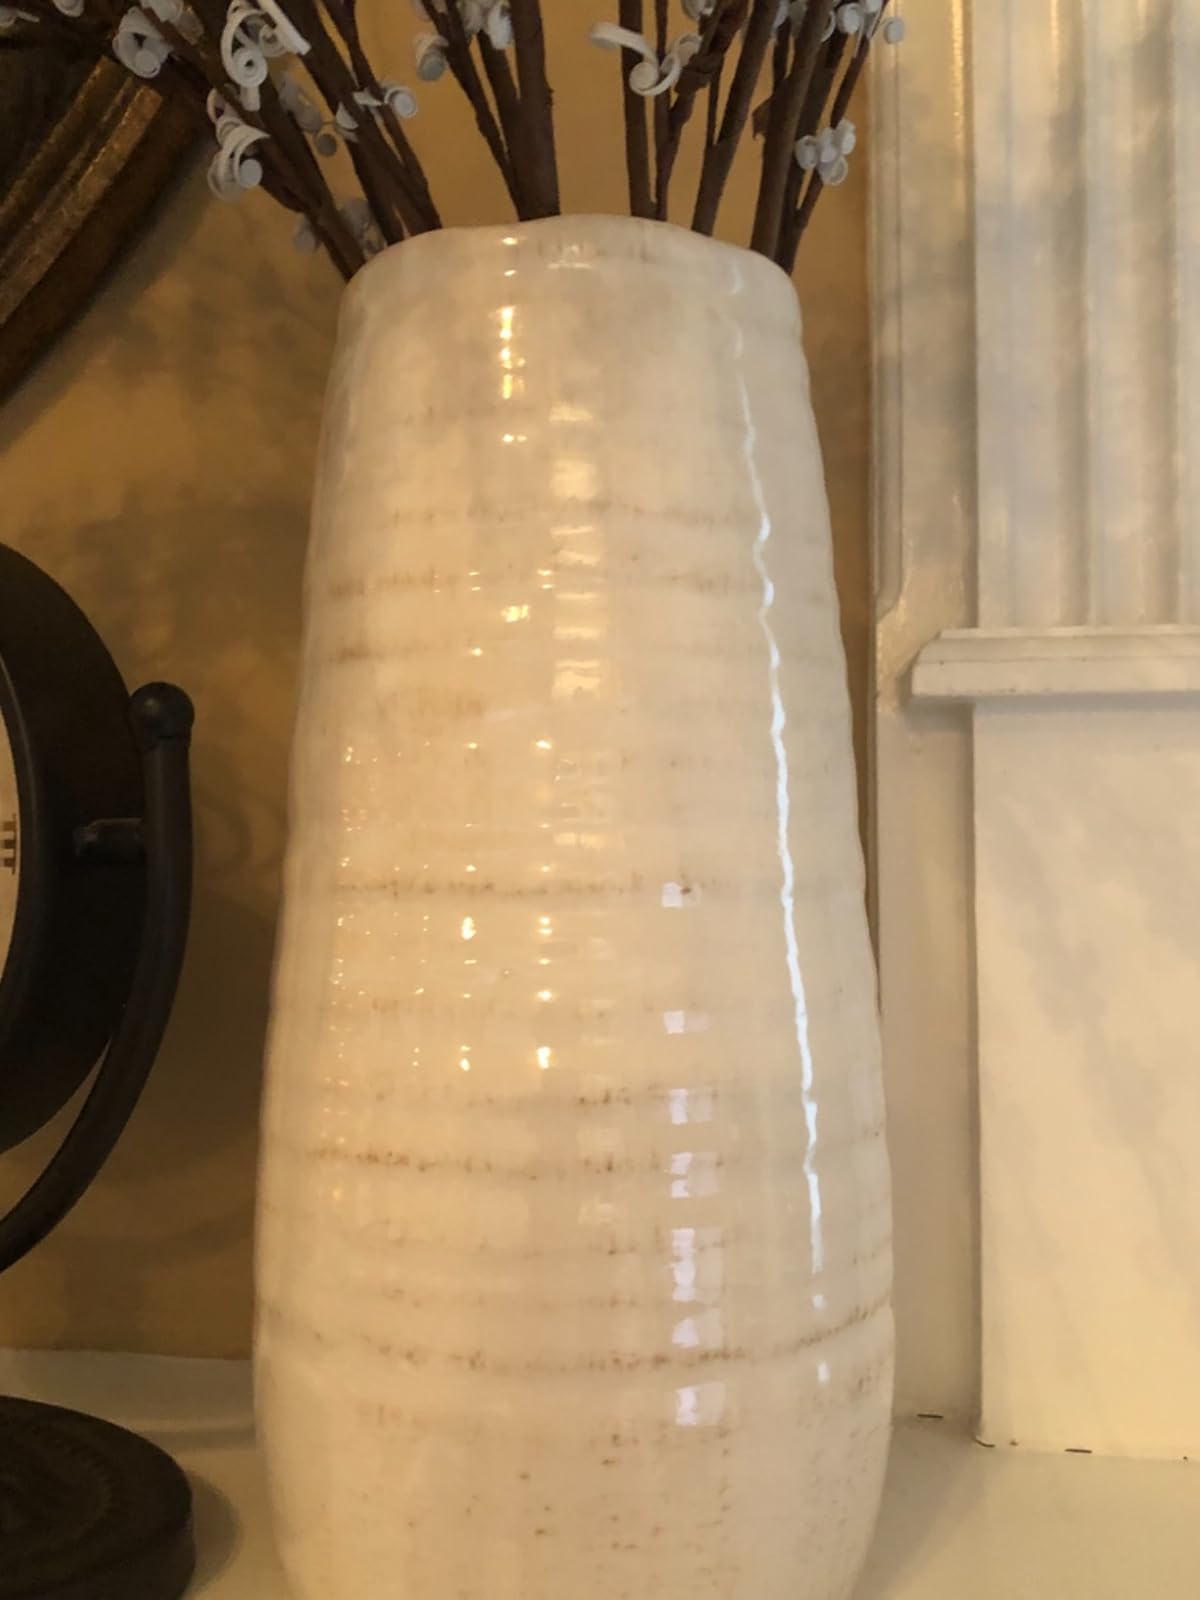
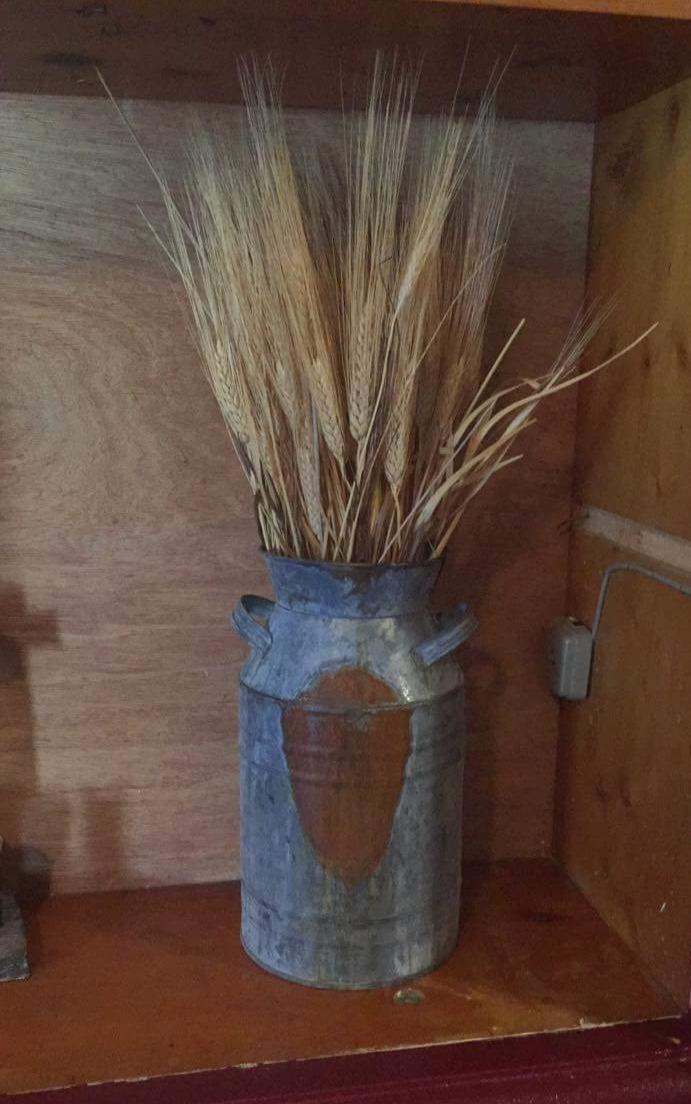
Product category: vase
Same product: no